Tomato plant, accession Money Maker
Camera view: bottom (45 deg); turntable rotation: 150 degrees
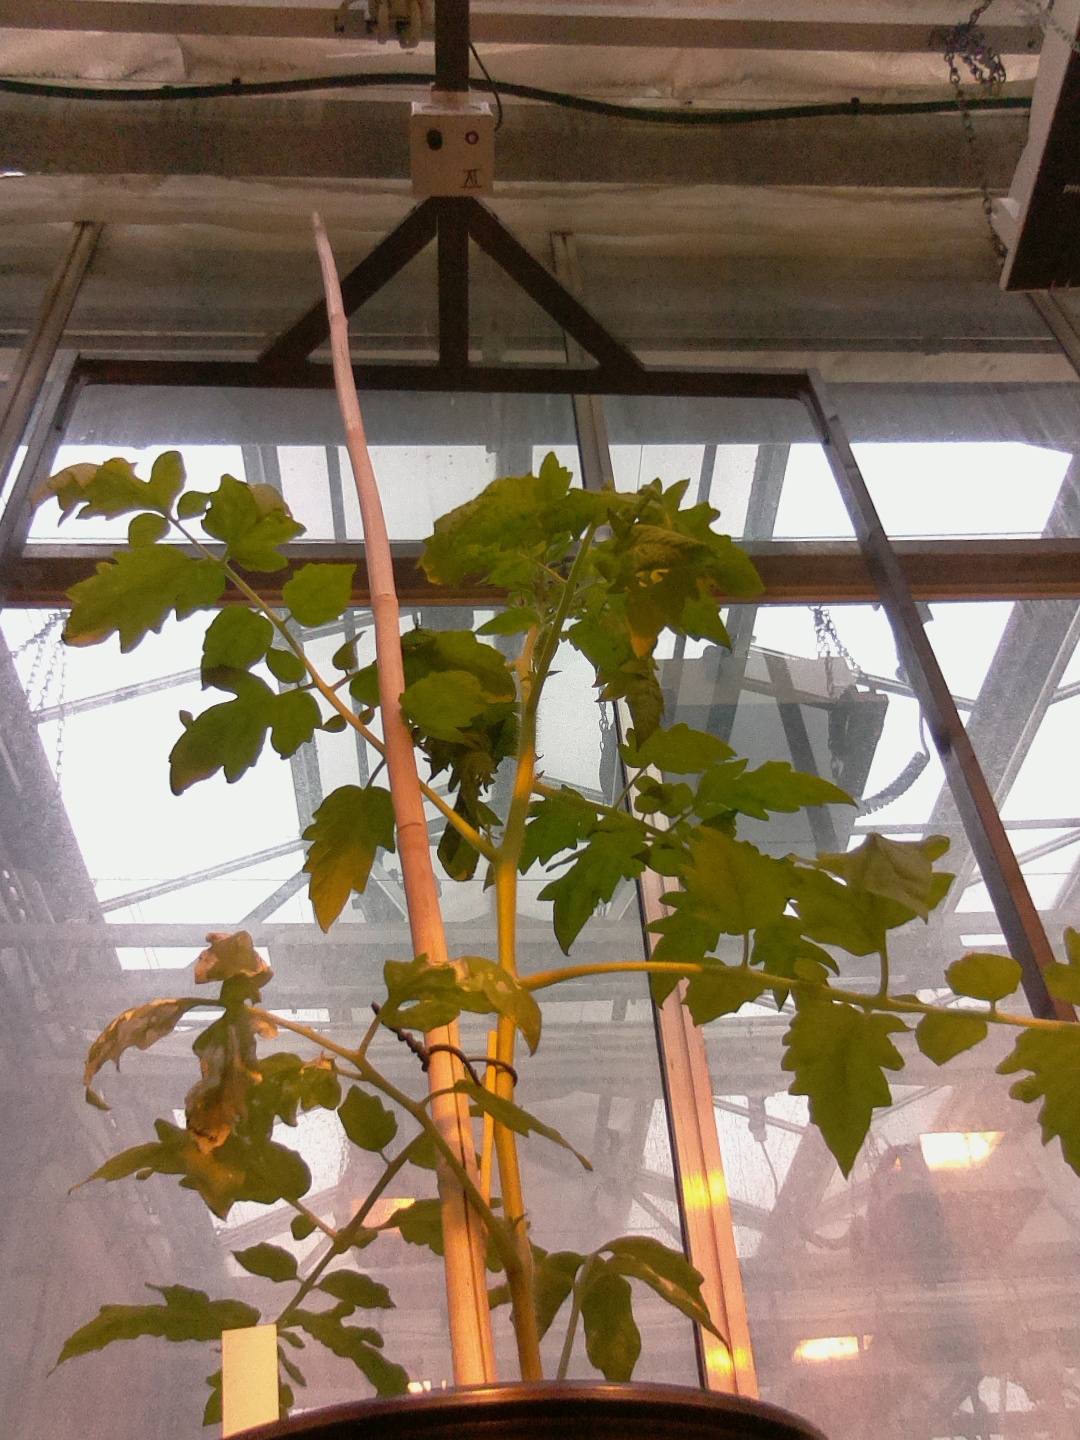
BBCH growth stage 14: 8 of true leaves visible